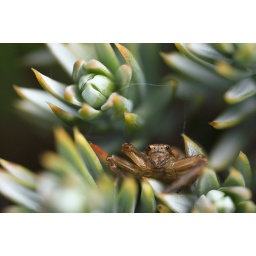
Small female crab spider in a ground fir tree. Went back to photograph the spider and it seemed a bit calmer.